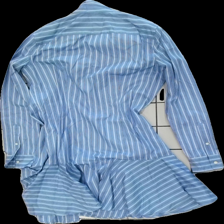
View: back
Type: Dress
Category: Ladies
Brand: Ralph Lauren
Colors: Blue, White, Black
Material: 100% cotton
Pattern: Striped
Cut: Regular
Season: All
Price range: 150-250
Recommended usage: Reuse